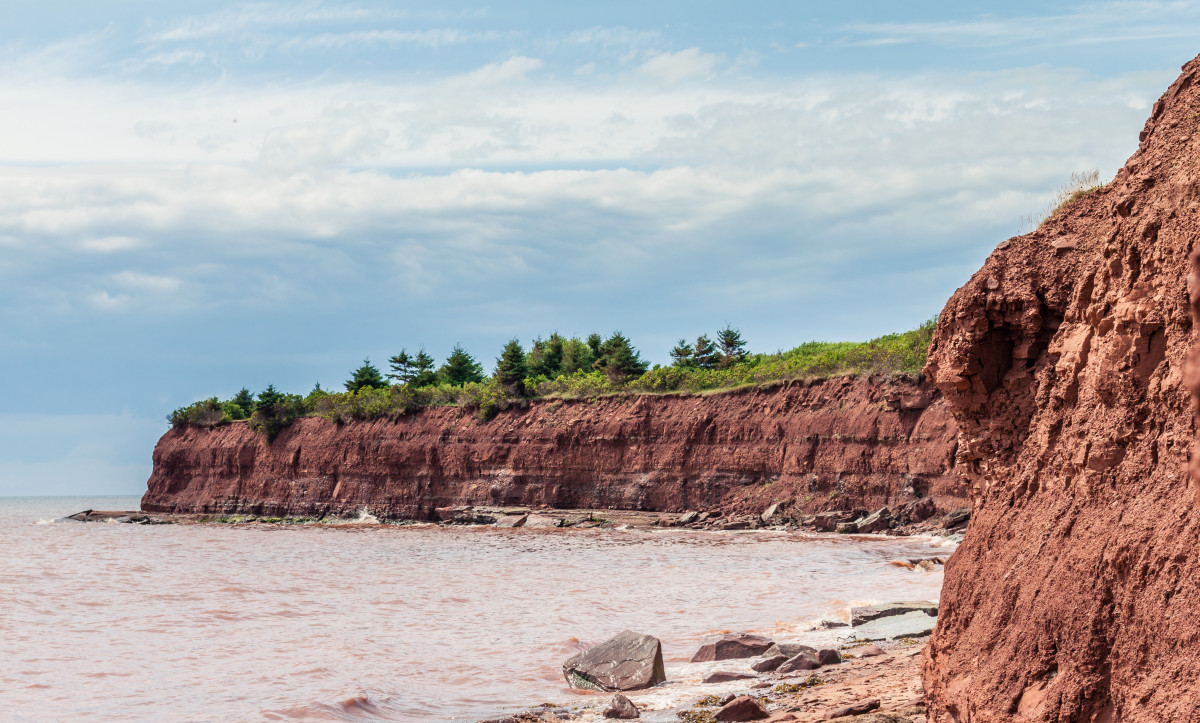
Tags: sea, coast, sand, rock, ocean, shore, wave, vacation, cliff, cove, bay, terrain, material, body of water, geology, cape, wadi, landform, natural environment